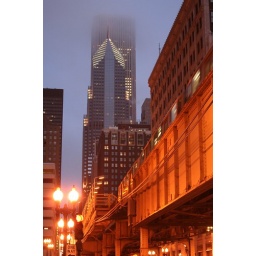
At the cross between Lake and State Street in Chicago downtown with an &amp;quot;EL&amp;quot; train passing by.